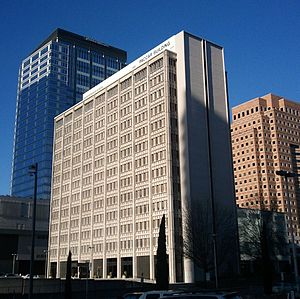
Paccar
Paccar Inc. er en af USA's største lastbilfabrikanter. Hovedsædet for det på NASDAQ og S&P 500 noterede firma ligger ved Seattle i Bellevue, Washington.